T.B. (Thompson Brothers)

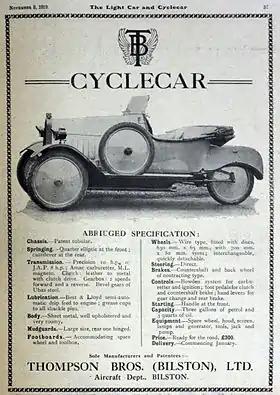
Advert in "The Light Car and Cyclecar", 8 November 1919

T.B. was a three-wheeled cyclecar manufactured by the aircraft department of Thompson Brothers of Bilston, England, from 1919 until 1924. A prototype four-wheel car never entered production. Approximately 150 cars were produced of which only one example is believed to have survived.